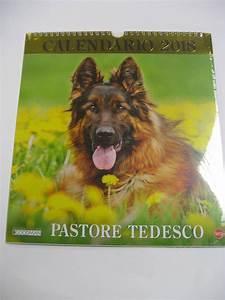
dog